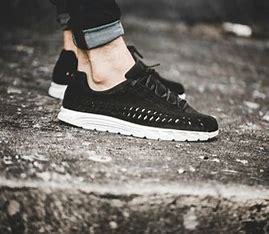
Brand: Nike
Model: Mayfly Woven